Aircraft rescue and firefighting

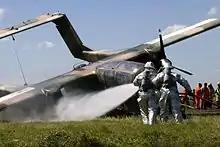
Firefighters at the scene of a crashed aircraft

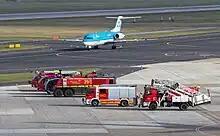
Firefighters at the Düsseldorf Airport, Germany

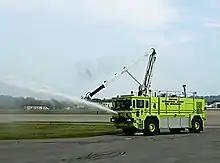
A demonstration of an airport crash tender's abilities at the Portland International Jetport

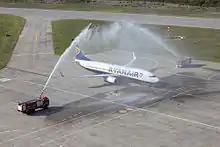
Firefighters conducting a water salute in Rijeka, Croatia

Aircraft rescue and firefighting (ARFF) is a type of firefighting that involves the emergency response, mitigation, evacuation, and rescue of passengers and crew of aircraft involved in aviation accidents and incidents.